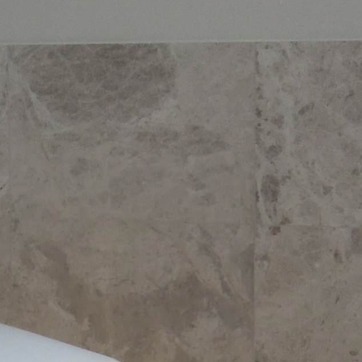
Material: tile